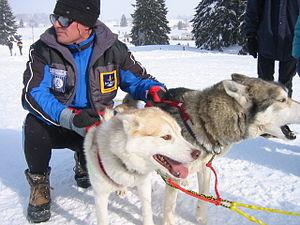
Un musher, parfois aussi dénommé meneur de chiens ou pilote d’attelage, est un conducteur de traîneau à neige tiré par un attelage de chiens.